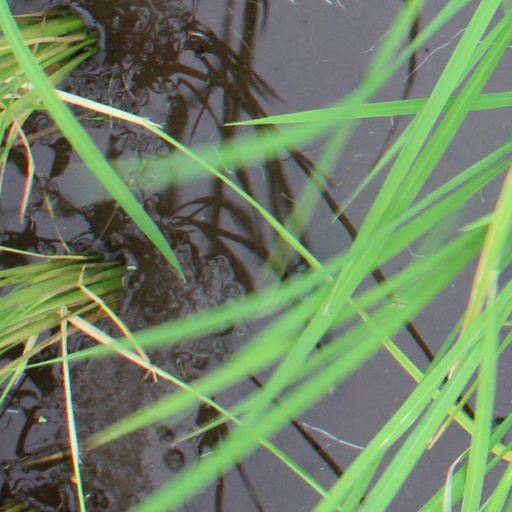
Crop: rice